Big Wapwallopen Creek

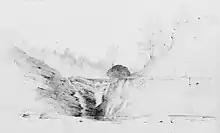
1852 drawing of Big Wapwallopen Creek by Thomas Addison Richards

Big Wapwallopen Creek was entered into the Geographic Names Information System on August 2, 1979. Its identifier in the Geographic Names Information System is 1192144. The creek is also known as Wapwallopen Creek or Big Wap.'